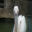
Label: bird